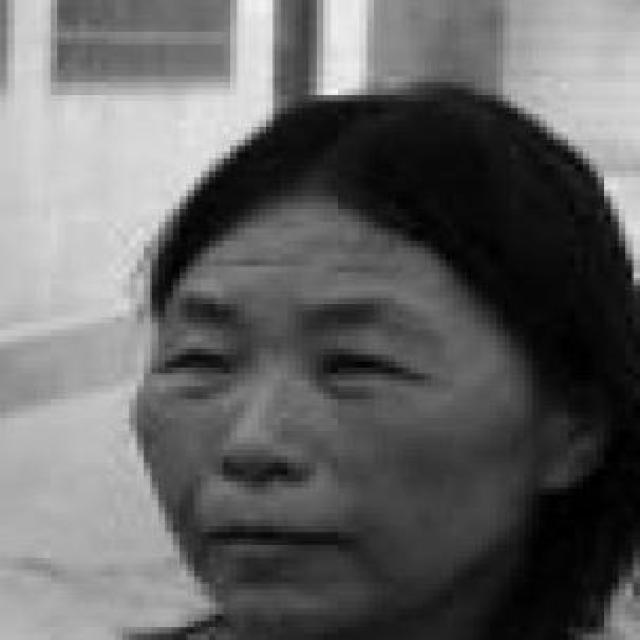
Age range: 45-64